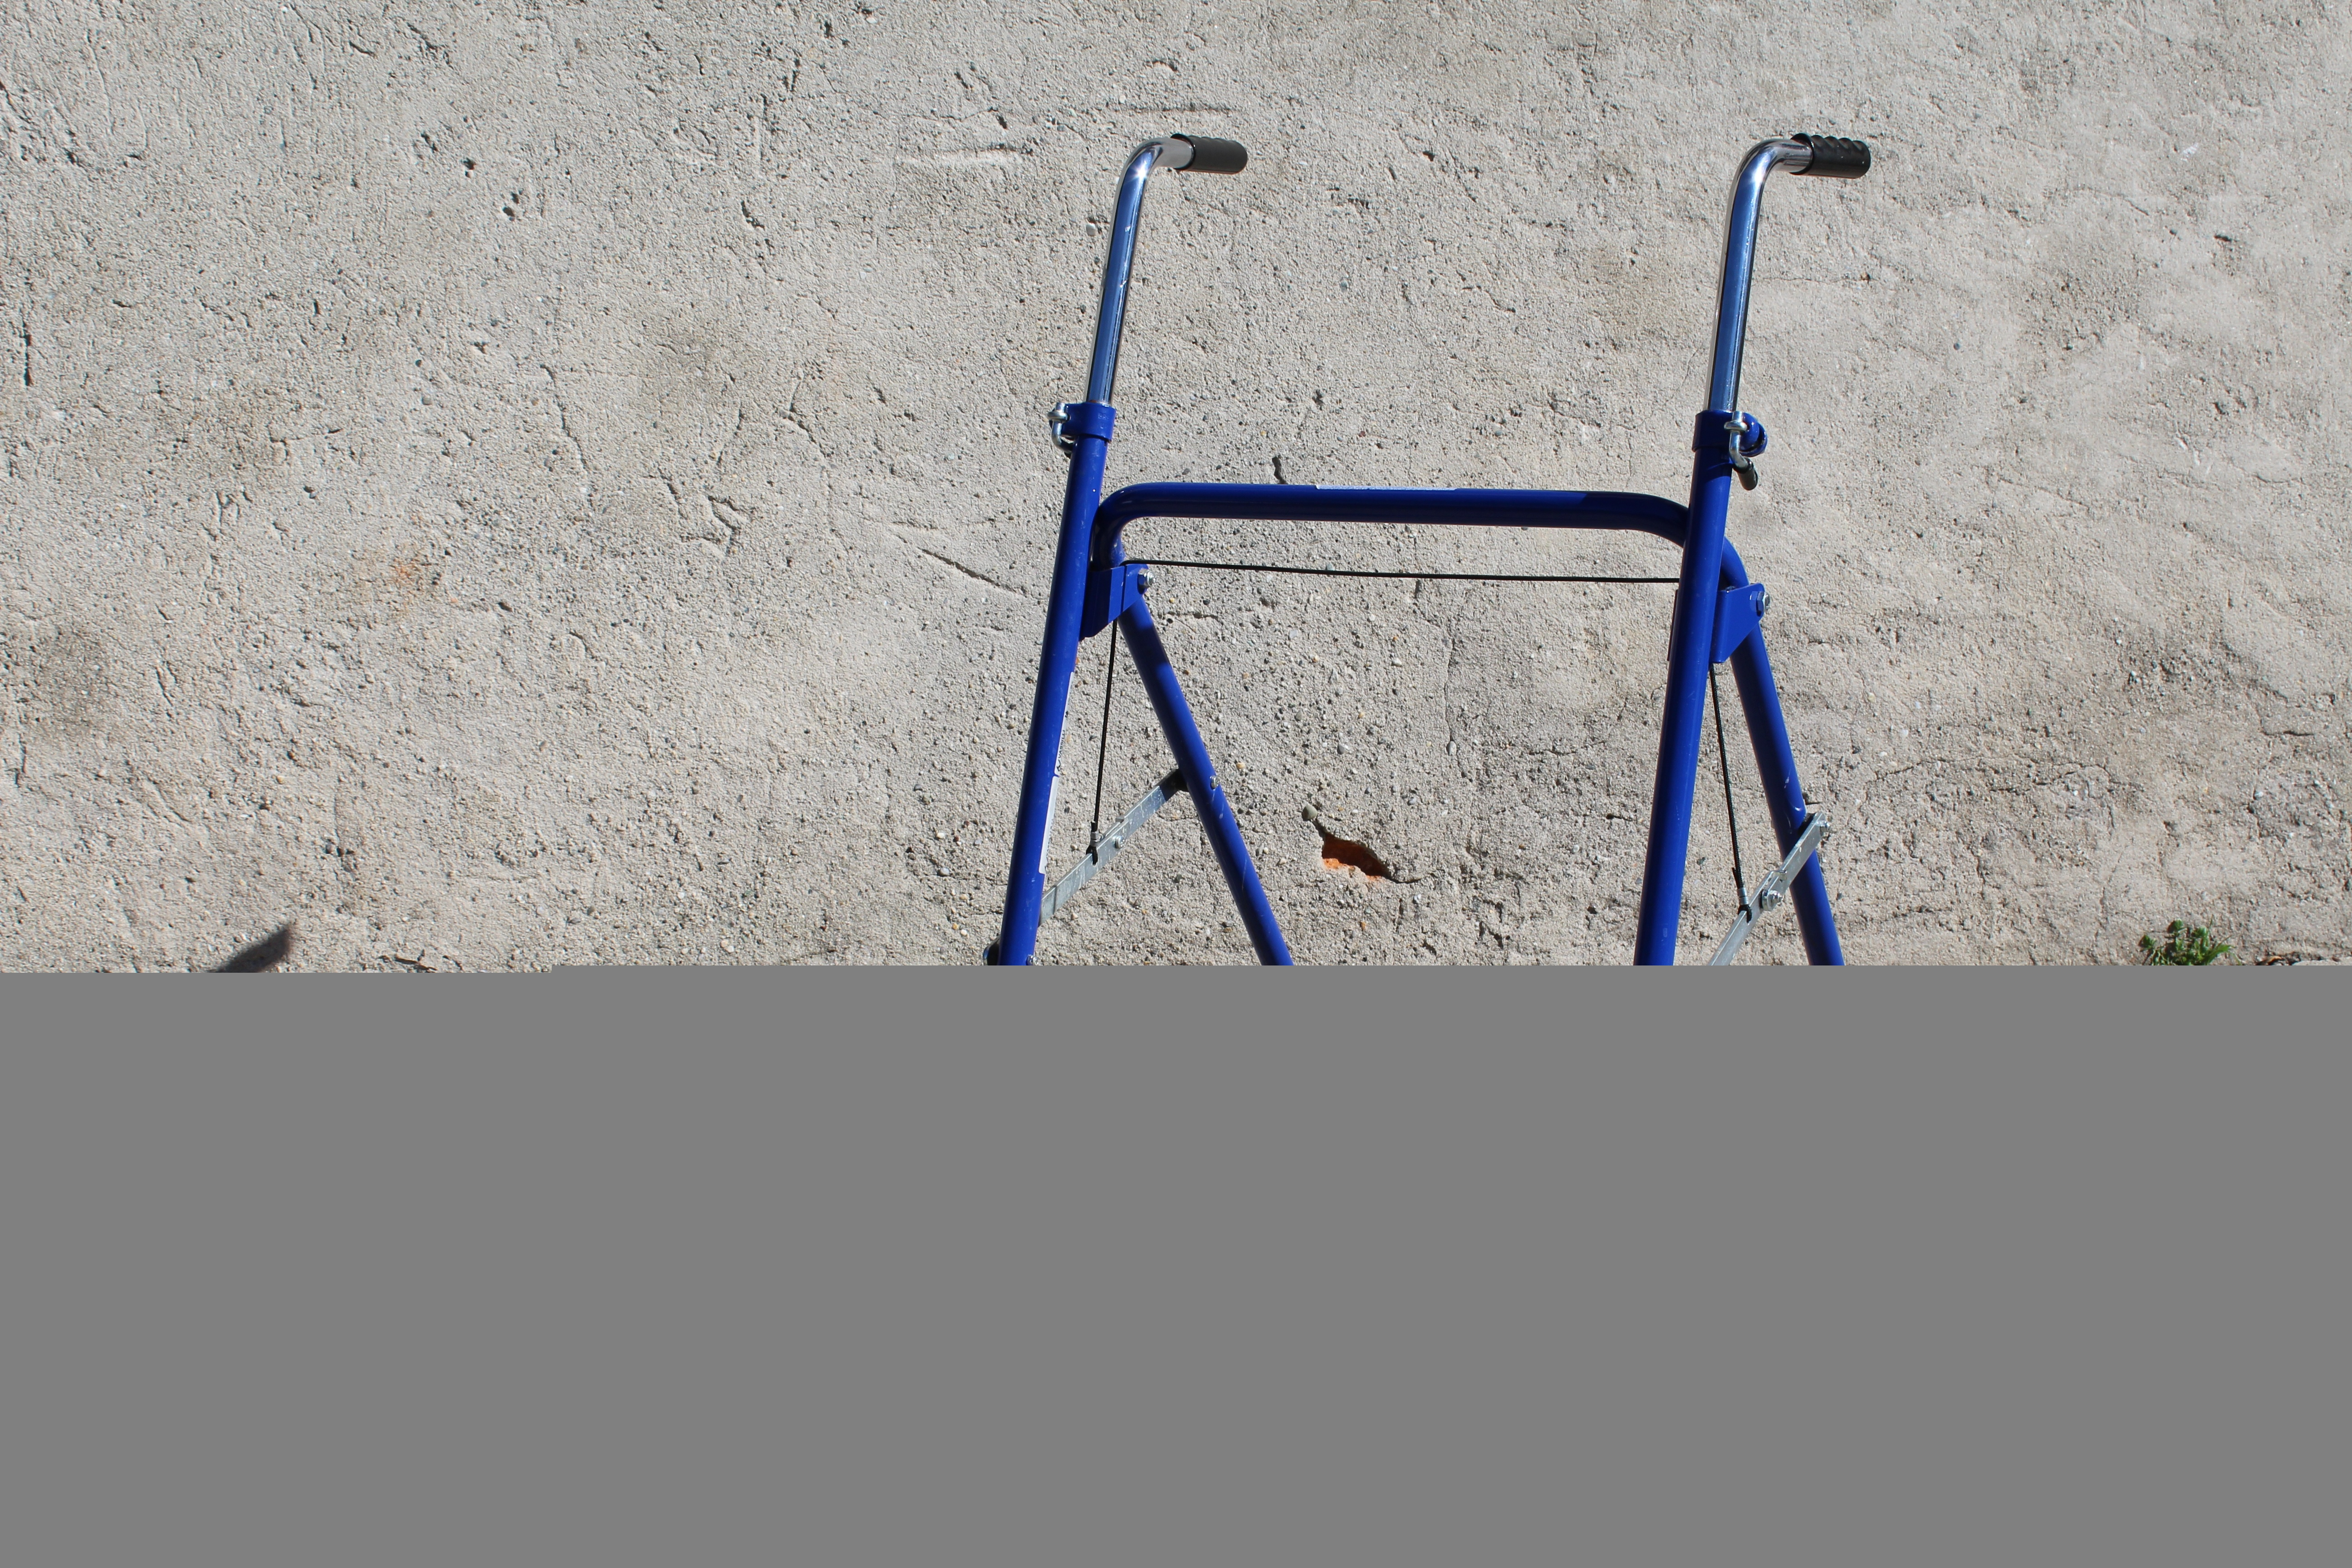
line, blue, help, font, shape, handicap, support, disabled, disability, shopping cart, shopping for disabled